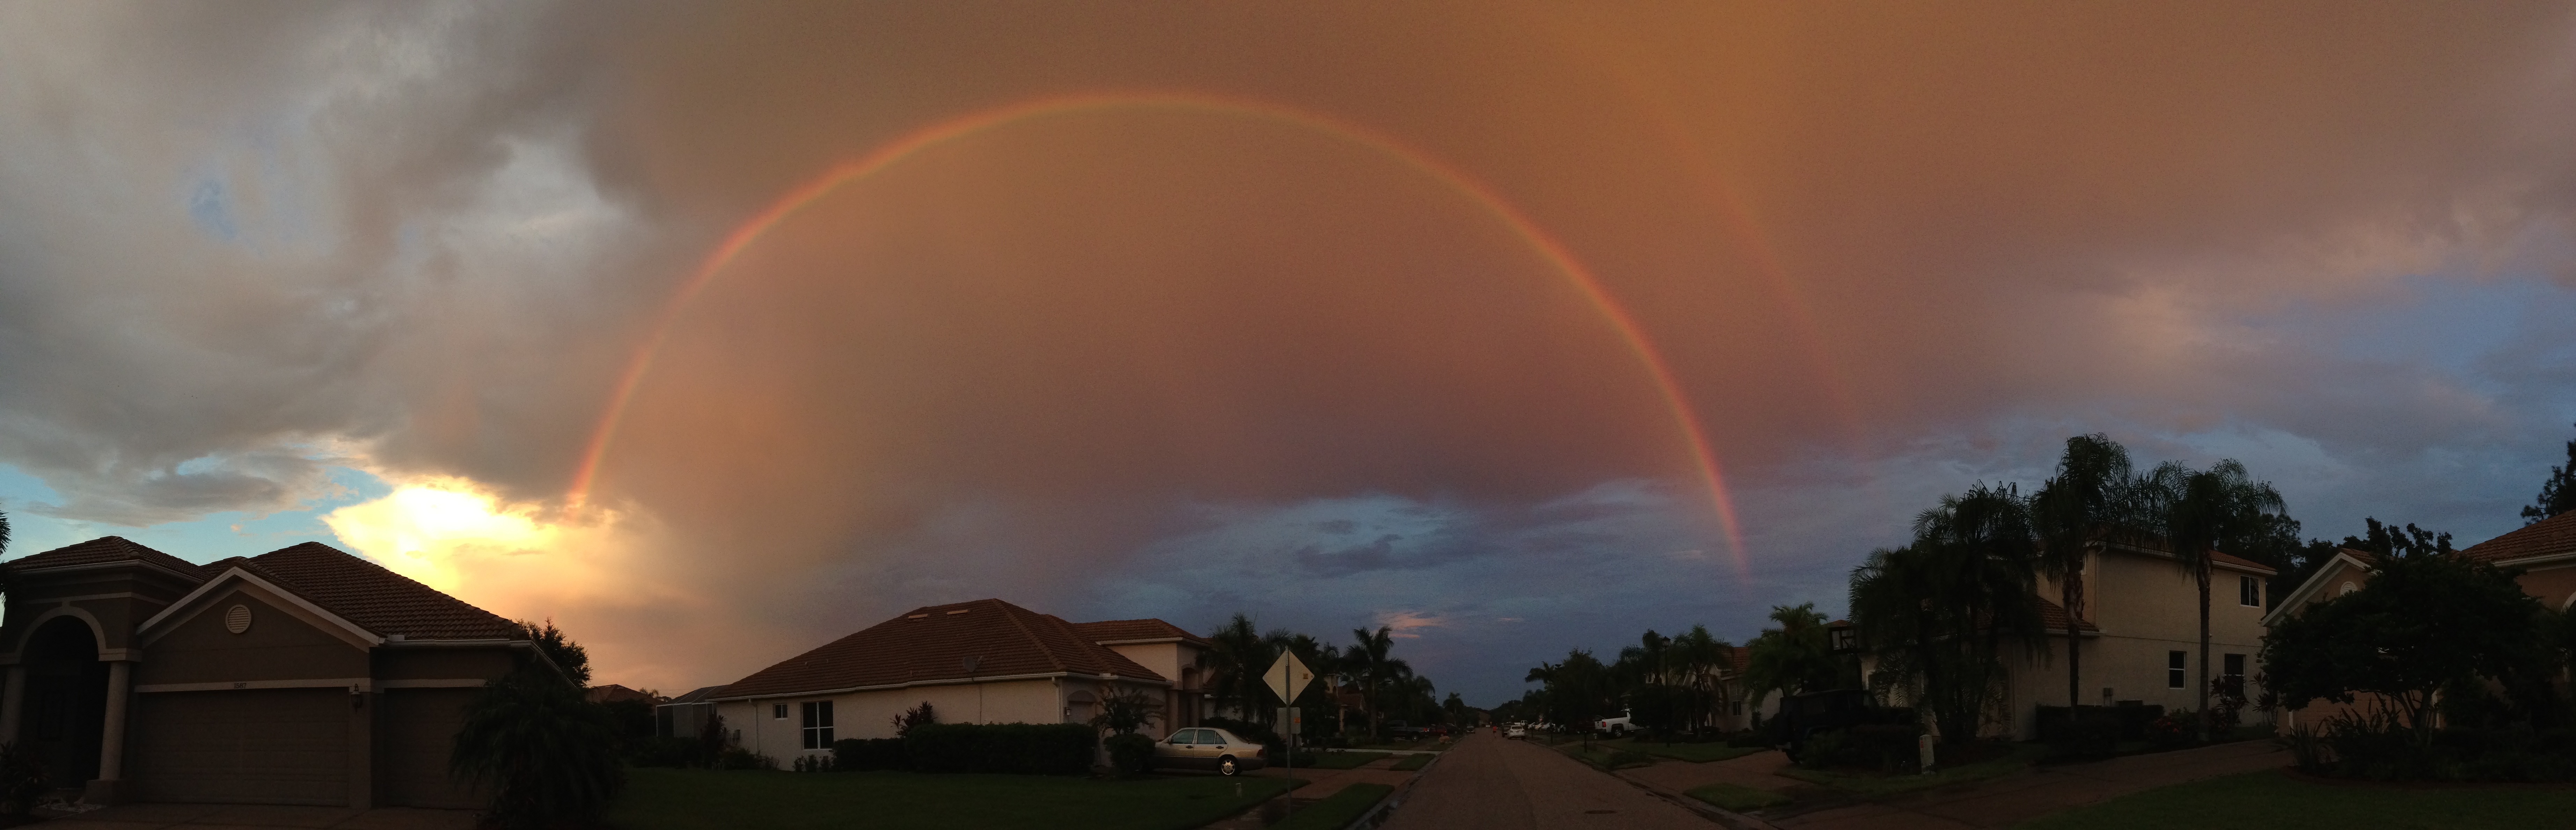
atmosphere, screenshot, phenomenon, geological phenomenon